Rothensee boat lift

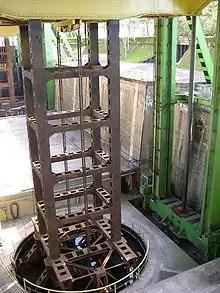
To the right of one of the geared shafts

This method of construction was selected because a standard lock was not technically possible over this height difference at the time. This method also saved the cost of back pumping lost water. Today 110 million m³ of water are back pumped for the parallel ship lock each year.